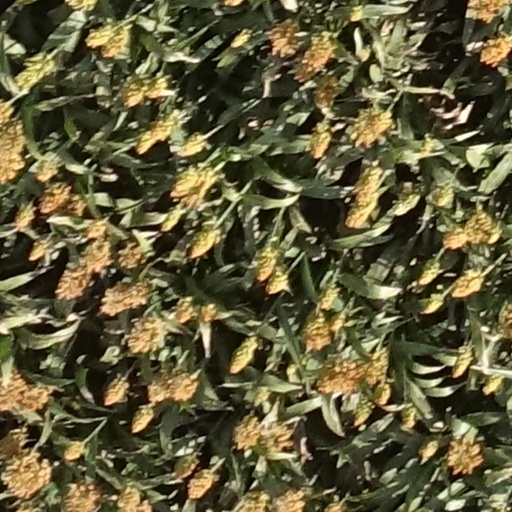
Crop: sorghum